Raj Mukherji

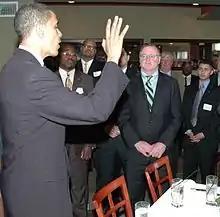
President Obama discusses urban issues with Jersey City leaders. From right to left: Mukherji, County Executive Tom DeGise, and then-Mayor Jerramiah Healy

Mukherji is the son of Bengali immigrants who arrived from Calcutta in 1970. According to news accounts, he supported himself through high school, college, and grad school as an emancipated minor when economic circumstances forced his parents to return to their native India. After suffering a pituitary tumor, stroke, and other ailments, Mukherji's father – an accountant and musician – could no longer work as a result of his health but could not afford health coverage without employment.